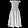
Label: Dress